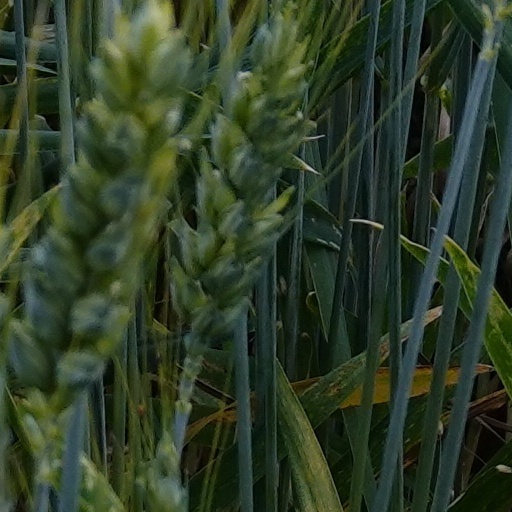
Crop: wheat